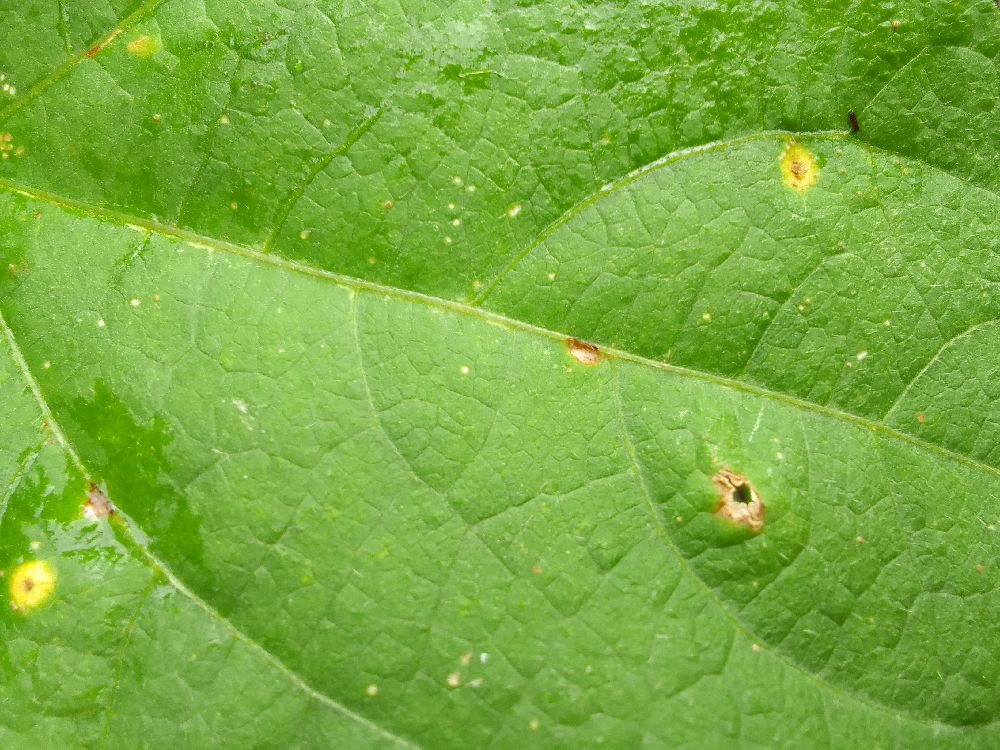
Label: rust